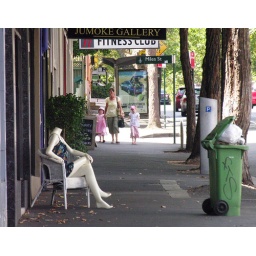
Headless shop dummy sitting in chair outside Surry Hills fashion shop in Sydney.